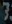
Number: 3